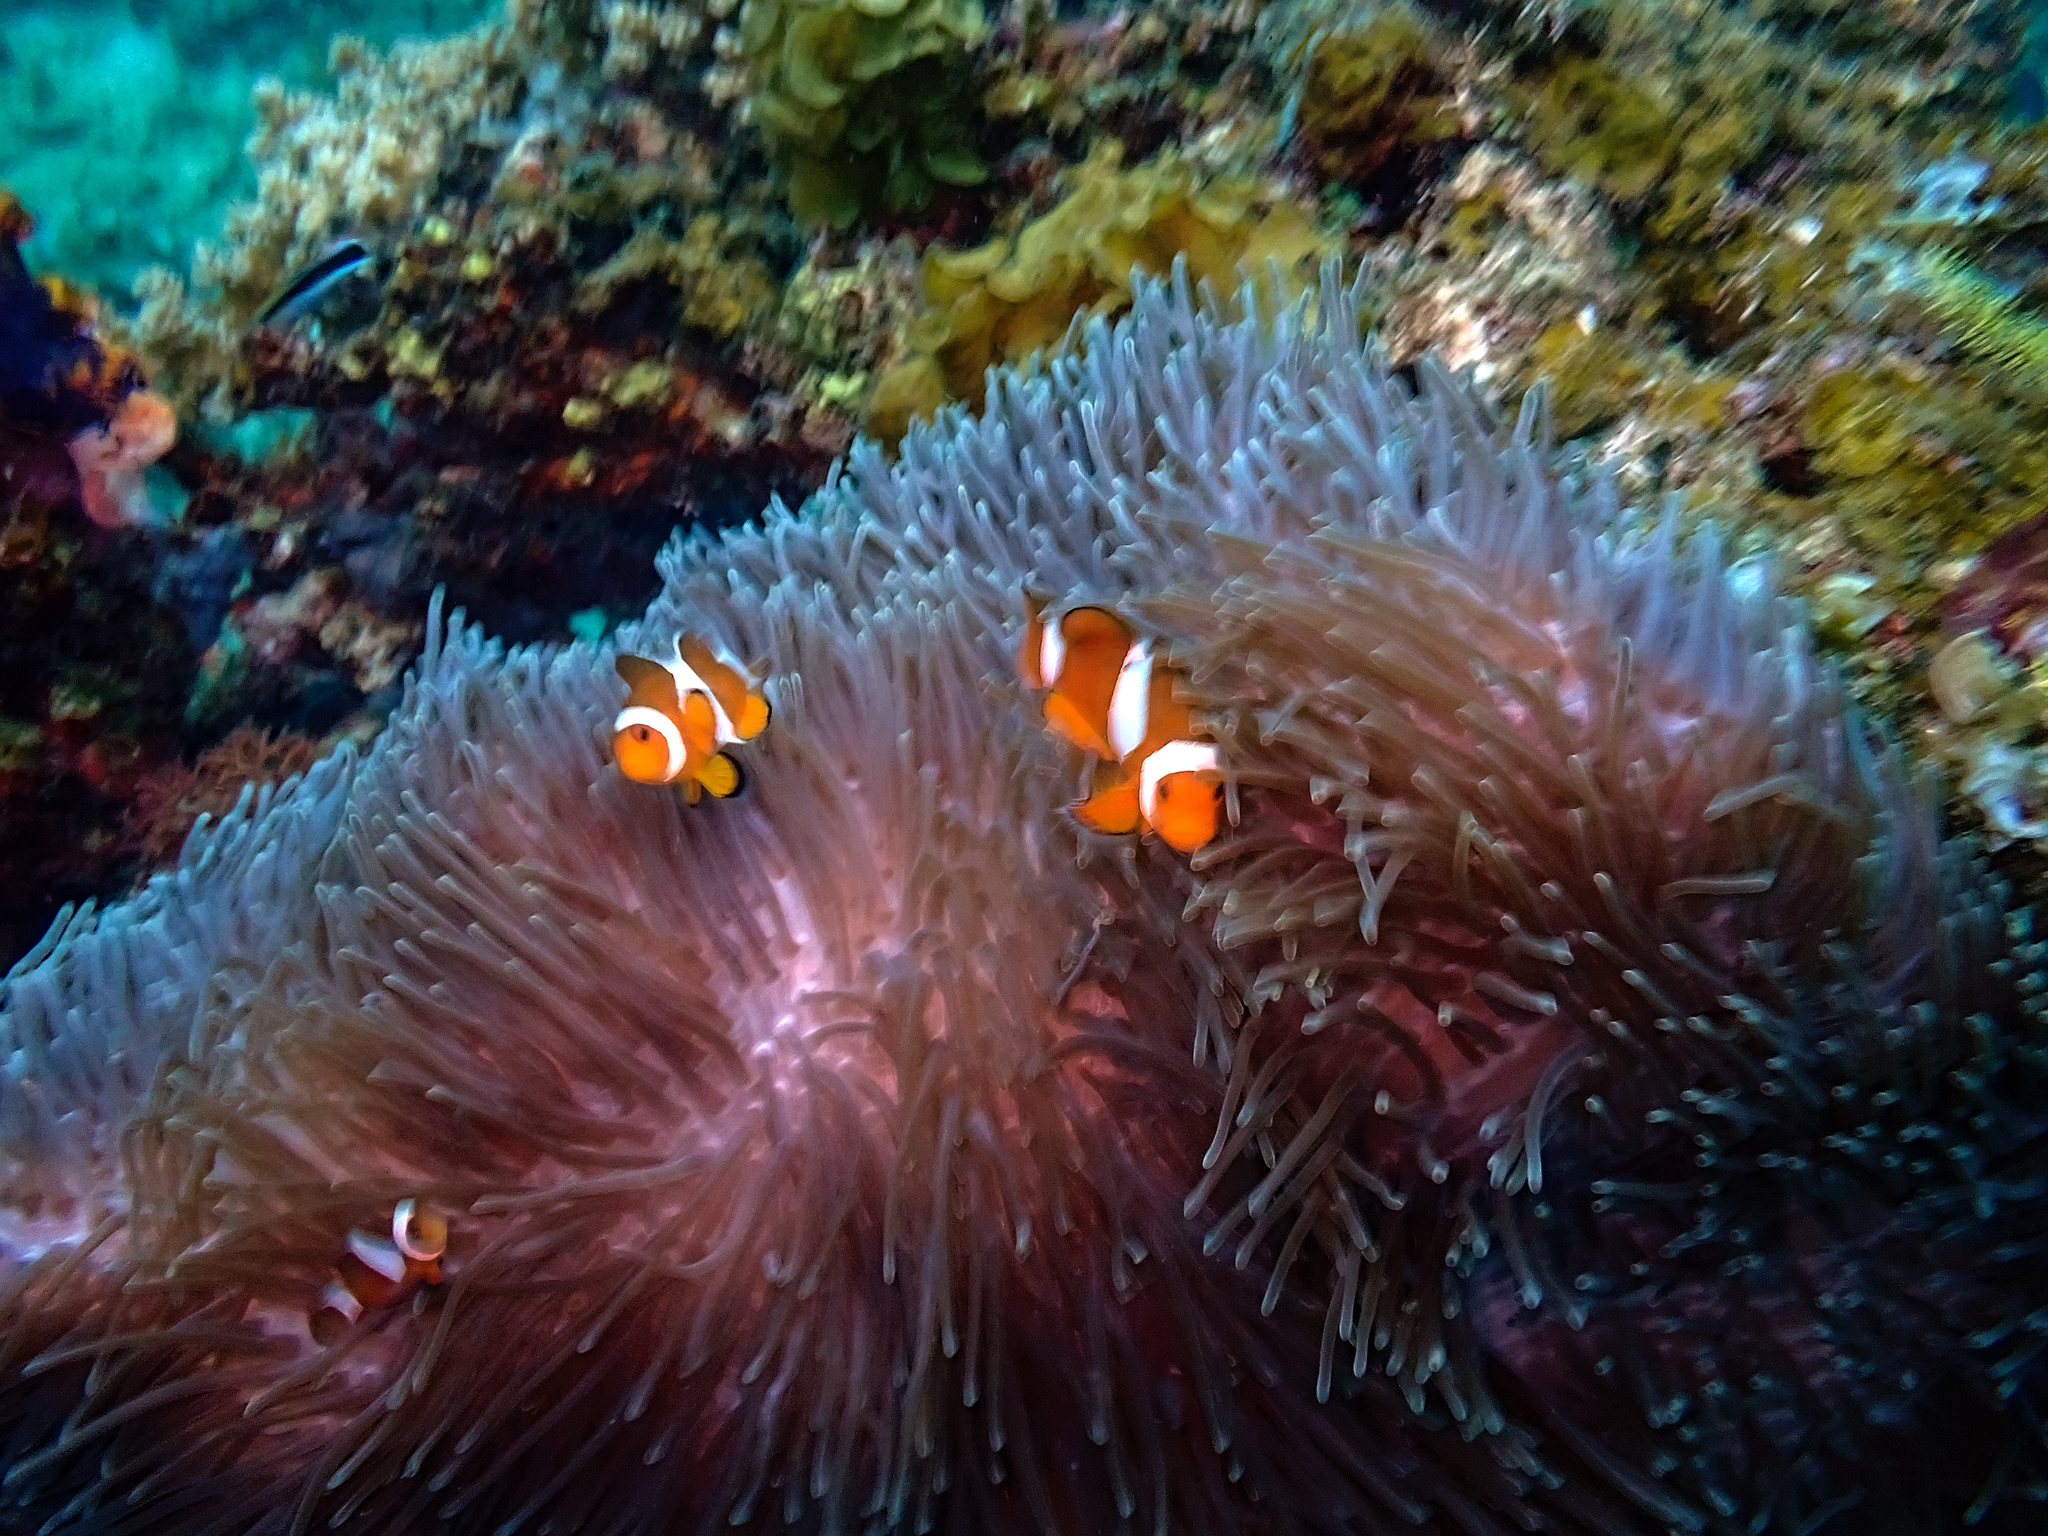
Amphiprion ocellaris (Ocellaris Anemonefish)